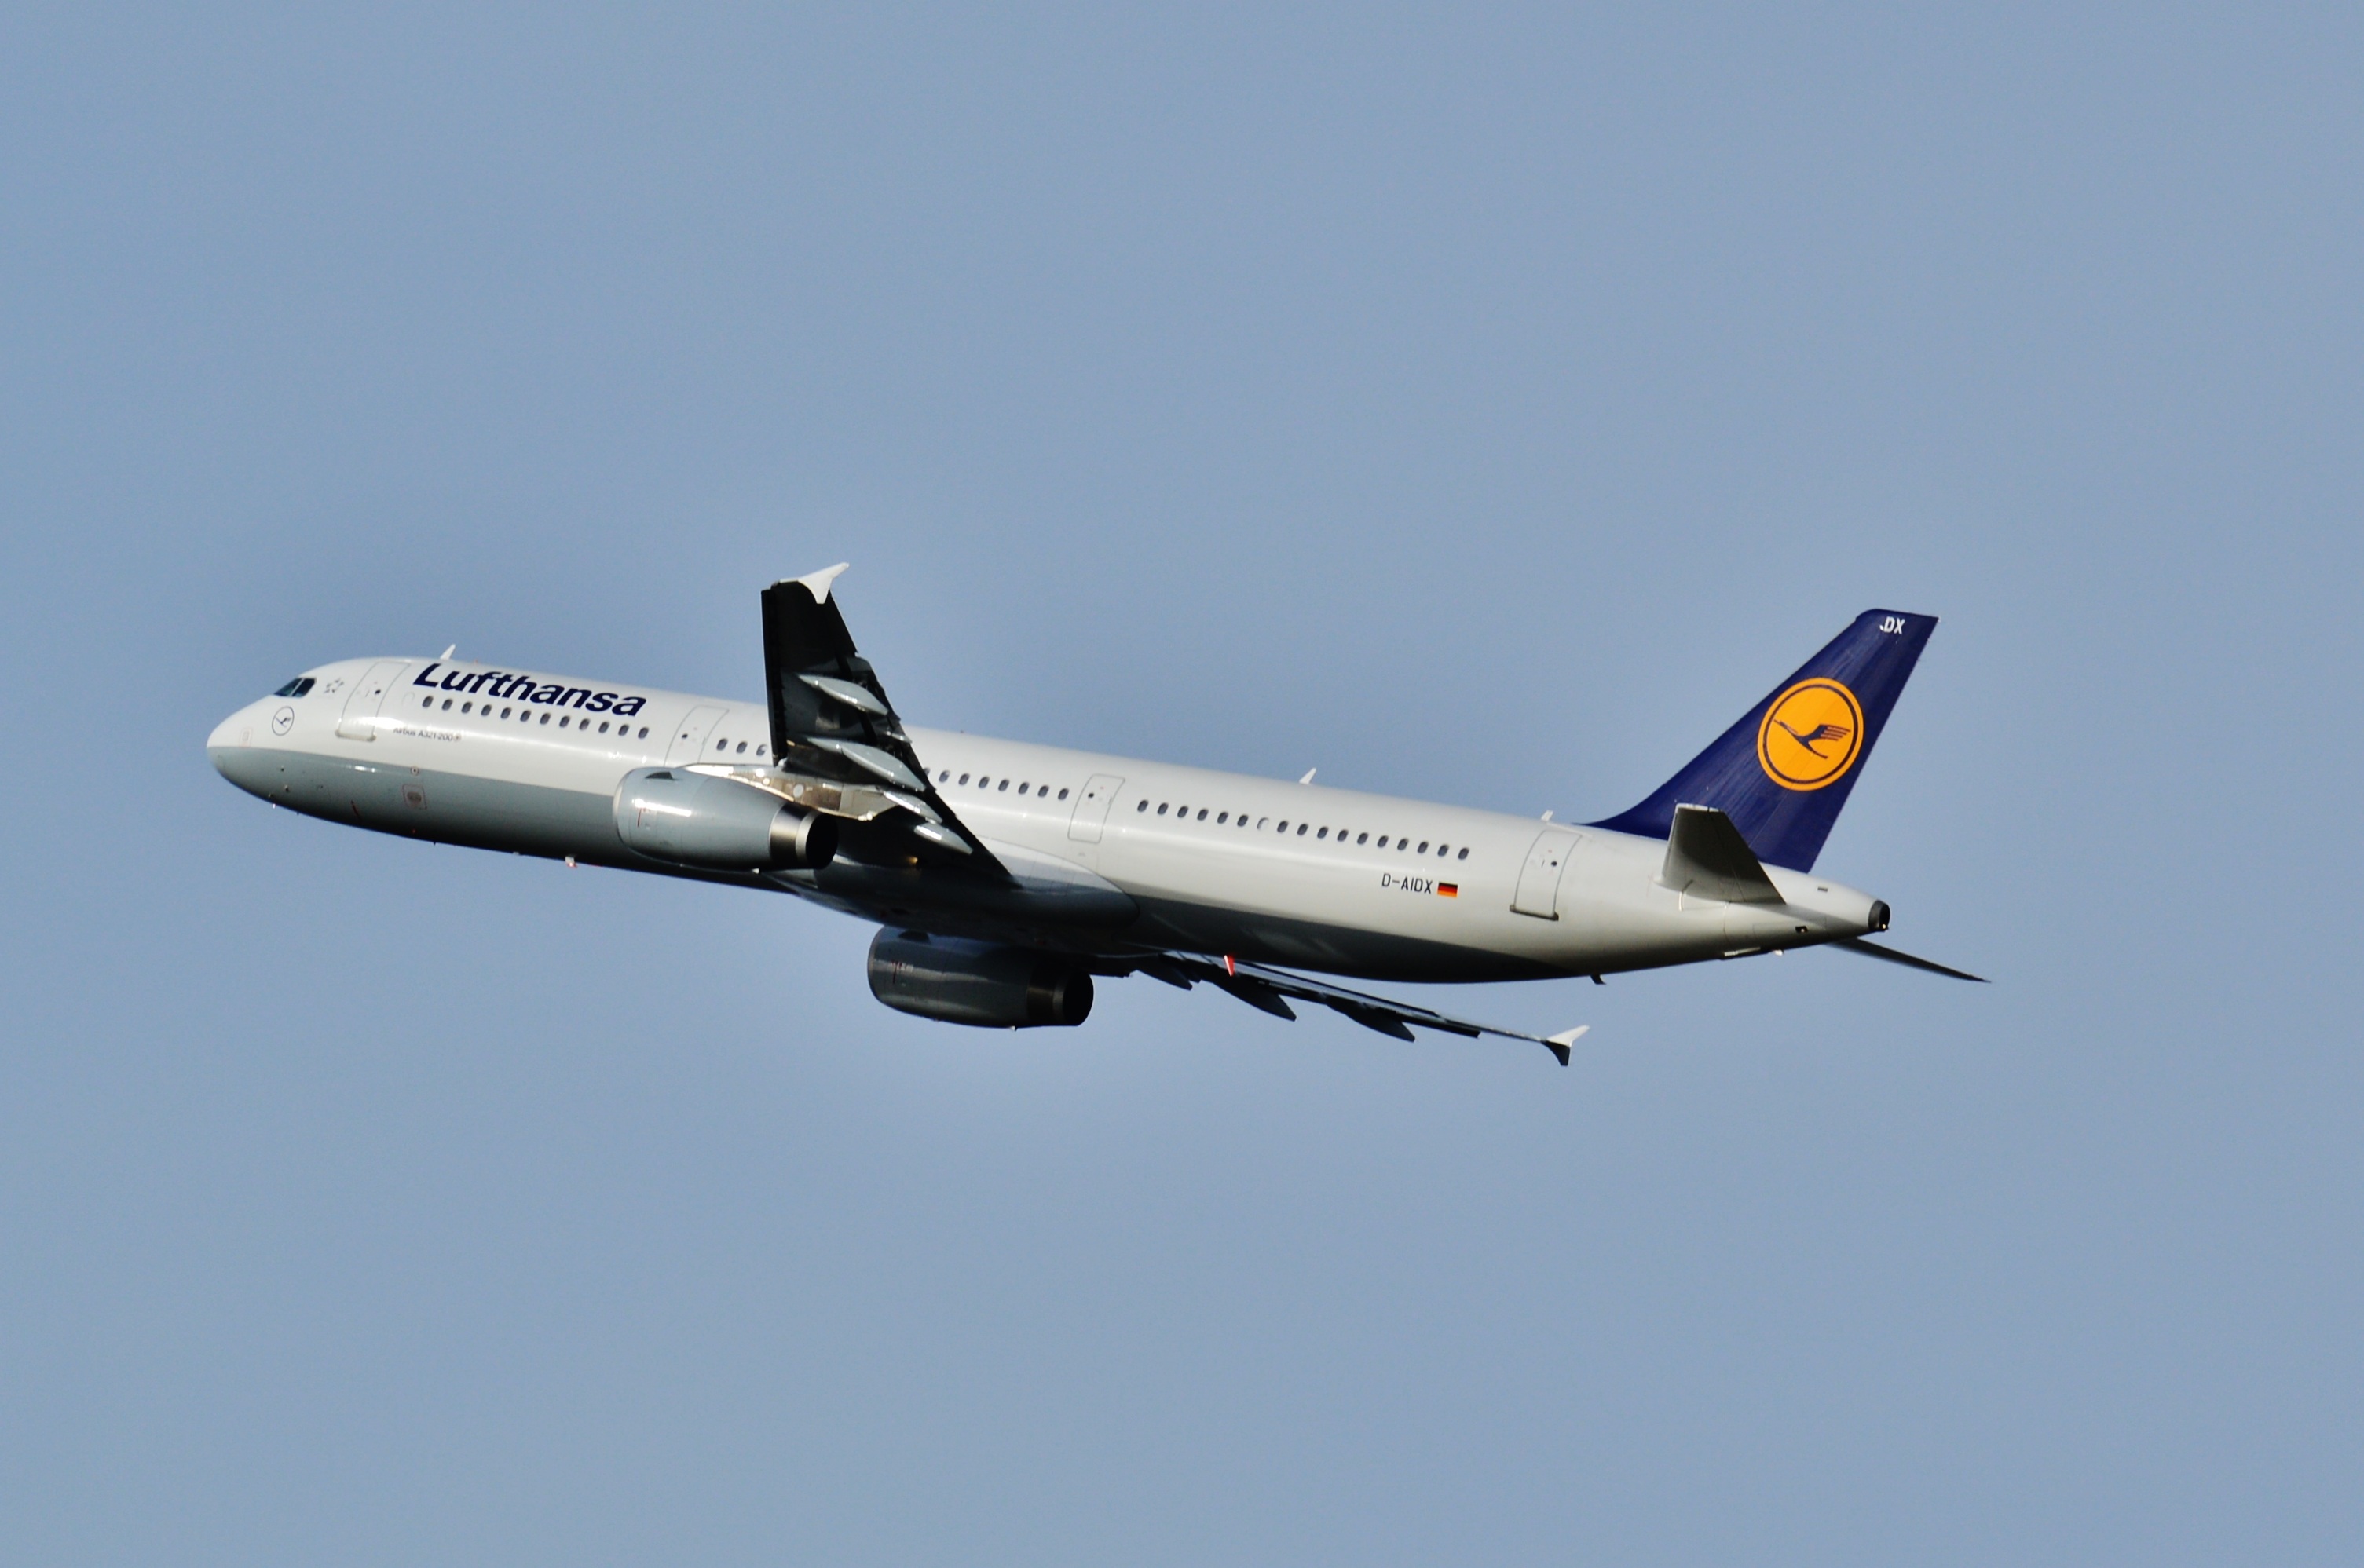
fly, airport, travel, airplane, aircraft, vehicle, airline, aviation, departure, airliner, airbus, munich, lufthansa, takeoff, air traffic, passenger aircraft, jet aircraft, airbus a330, boeing 777, boeing 767, airbus a380, air travel, boeing 757, atmosphere of earth, wide body aircraft, narrow body aircraft, aerospace engineering, airbus a320 family